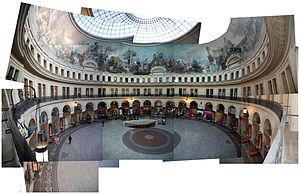
Cutlog: Foire d'art contemporain, Paris, Bourse de commerce 22-25 octobre 2009